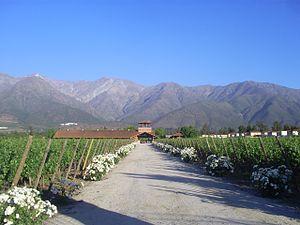
La viticulture au Chili est le produit de la colonisation espagnole. L'océan Pacifique à l'ouest, la chaîne des Andes à l'est, le Chili a de nombreux atouts pour être un pays de grands terroirs : de bonnes terres bien situées, de l'eau, un climat favorable, une main d'œuvre qui connaît la viticulture.